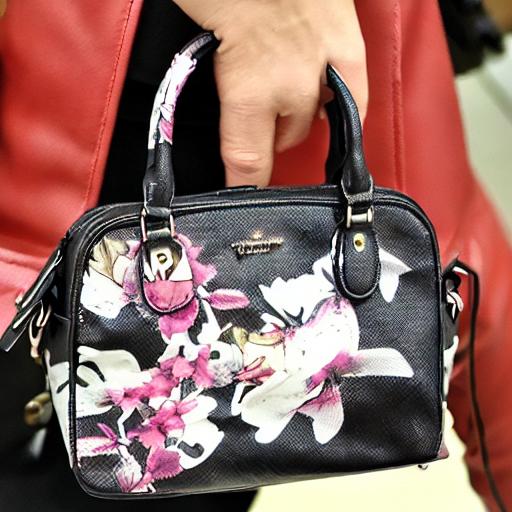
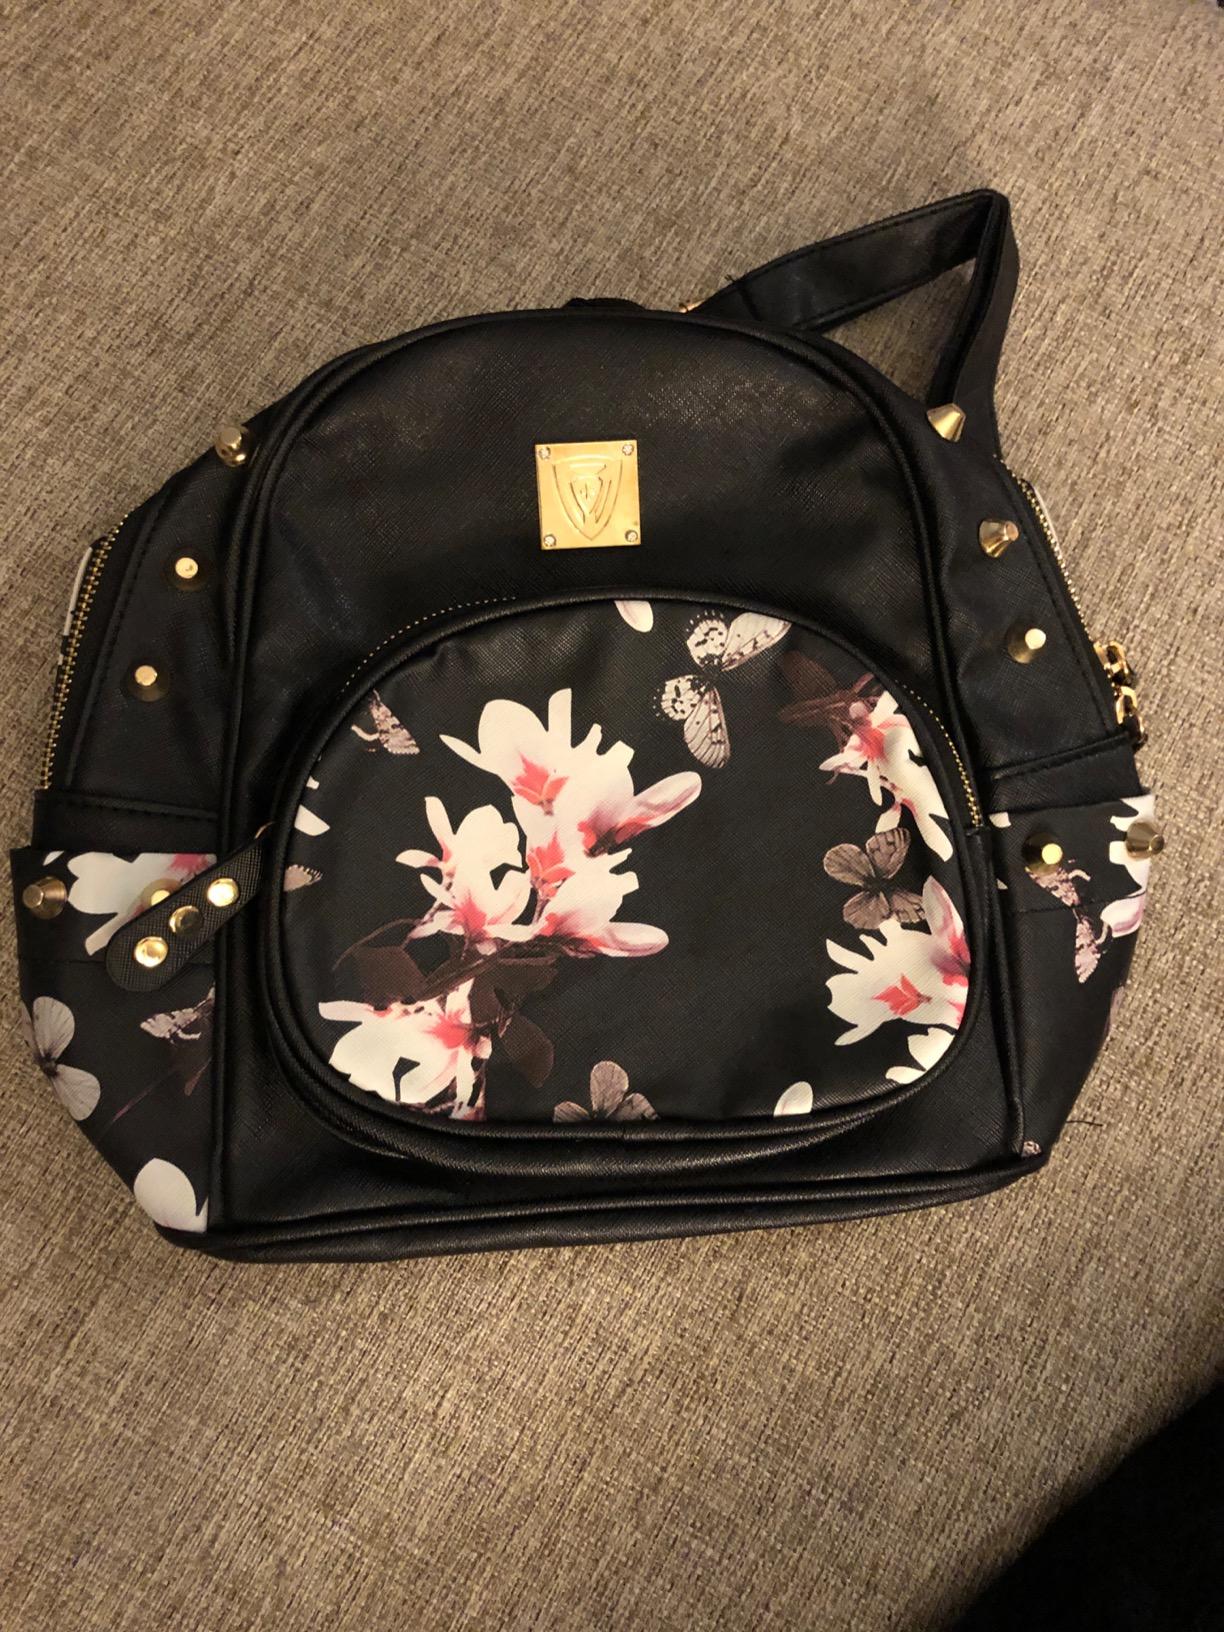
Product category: accessories_handbag
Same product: no